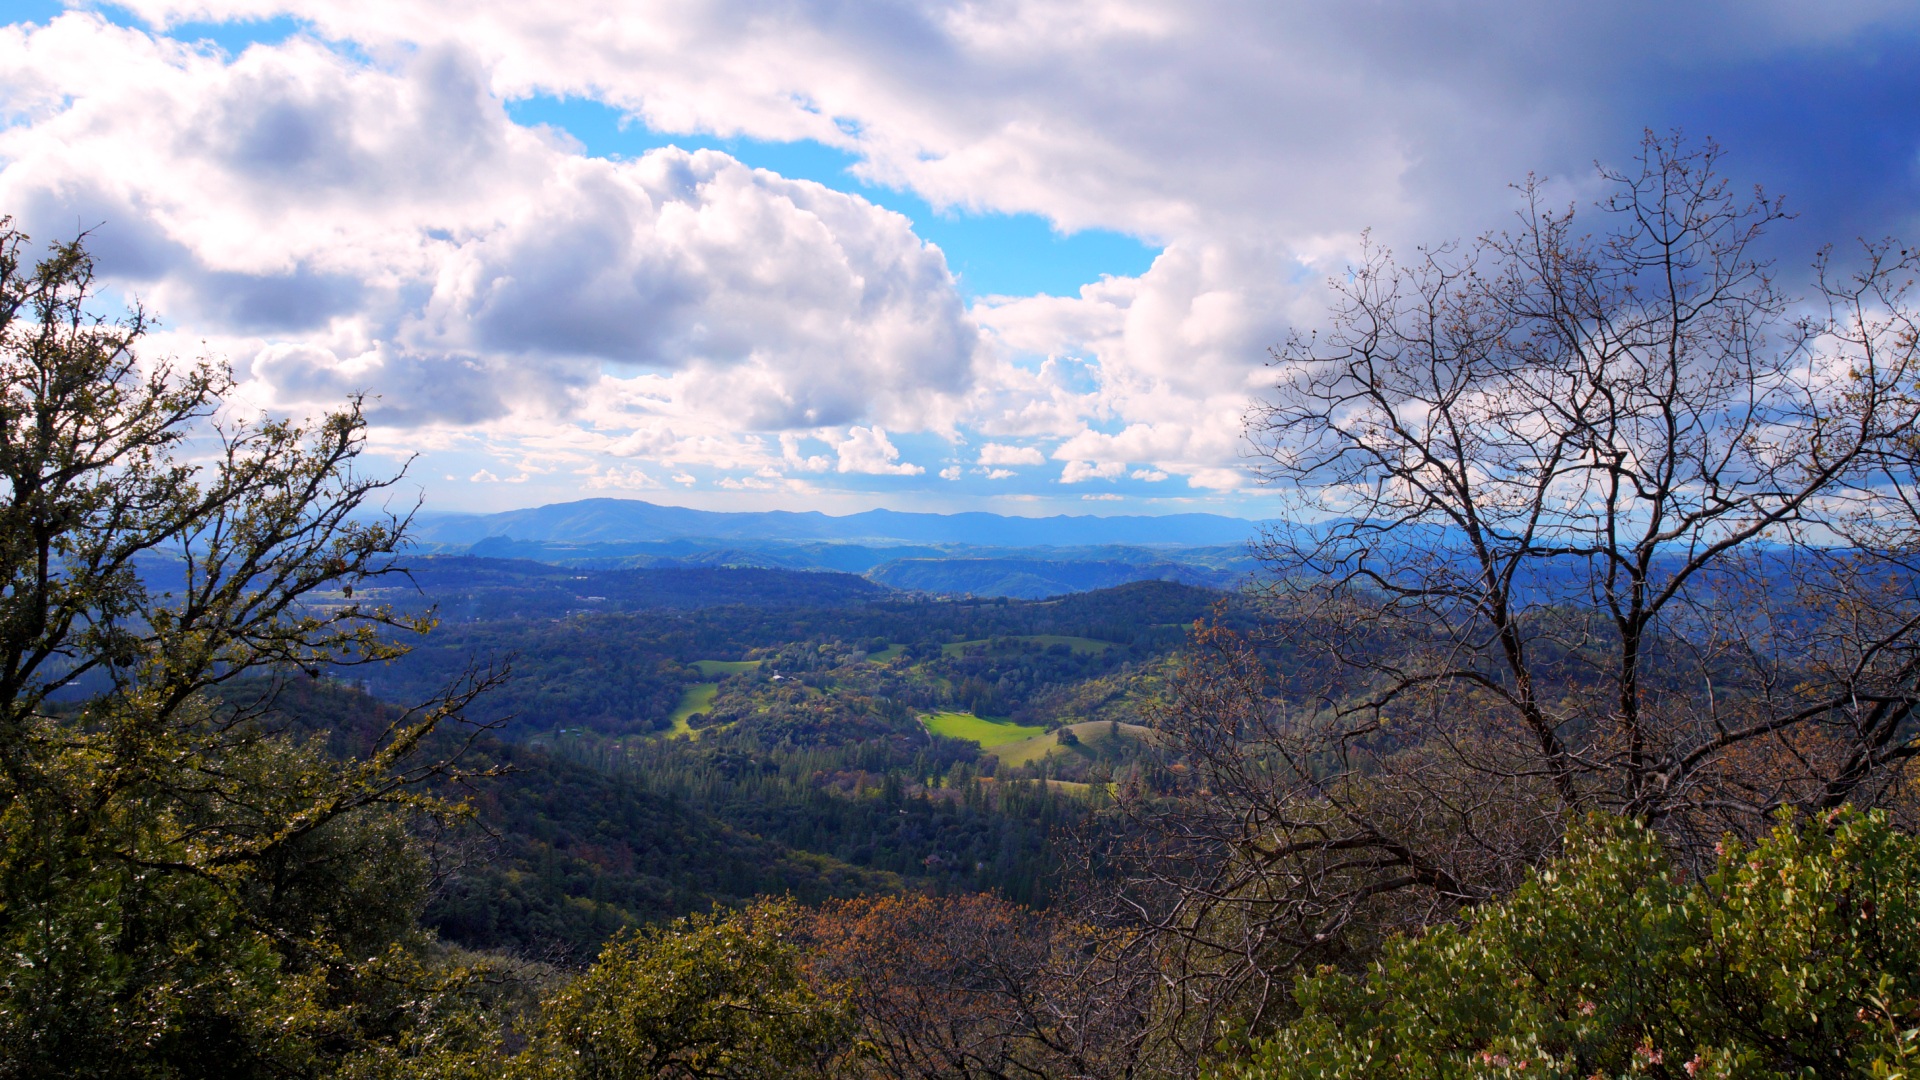
landscape, tree, nature, forest, wilderness, mountain, cloud, sky, meadow, hill, view, valley, mountain range, natural, scenery, blue, ridge, outdoors, plateau, vista, beautiful landscape, geographical feature, mountainous landforms